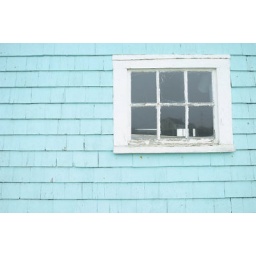
White window in turquoise wooden house uid